Mindarie, Western Australia

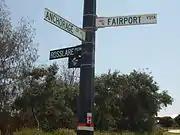
Lamppost with Mindarie Keys street sign

After the closure of the lime kilns, John Clarkson sold the Mindarie Pastoral Company leases in 1952, and the area remained unpopulated and unused until 1981, when Smith Corporation purchased 316 hectares of land there for $5.5 million. In July 1984, the company announced plans to develop the land into "Mindarie Keys", a $28 million marina and resort complex designed by James Christou & Partners, to be ready in time for the 1987 America's Cup in Fremantle. In the same year, plans were also proposed for a refuse disposal plant in the area to handle landfill waste from the Shire of Wanneroo, the City of Stirling and the City of Perth local areas. Both developments caused controversy with existing residents in nearby Quinns Rocks, who formed the Quinns Rocks Environment Group in June 1985 to bring together a formal opposition against the proposals. In 1988, Tamala Park was gazetted from land formerly part of southern Mindarie, and was set aside for refuse disposal, as well as public open space.